List of township-level divisions of Jiangxi

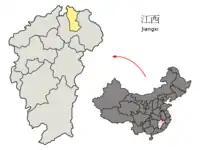
Location of Jingdezhen in the province

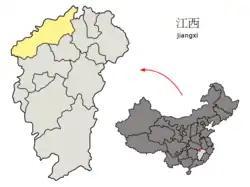
Location of Jiujiang in the province

Shahe Subdistrict (沙河街道), Shizi Subdistrict (狮子街道), Chengmen Subdistrict (城门街道)